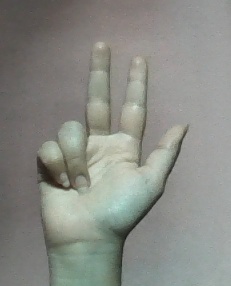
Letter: al